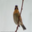
Label: bird